Noah B. Cloud

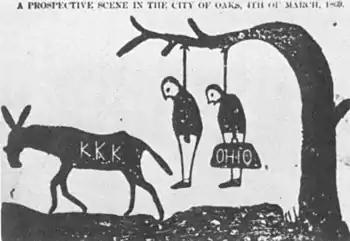
Cartoon from September 1, 1868, published in the "Tuscaloosa Independent Monitor." Lakin ("Ohio") and Cloud were the subject's hanging from the tree

Noah B. Cloud was born on January 26, 1809, in Edgefield District (now Edgefield County), South Carolina. He graduated from Jefferson Medical College in Pennsylvania in 1835.